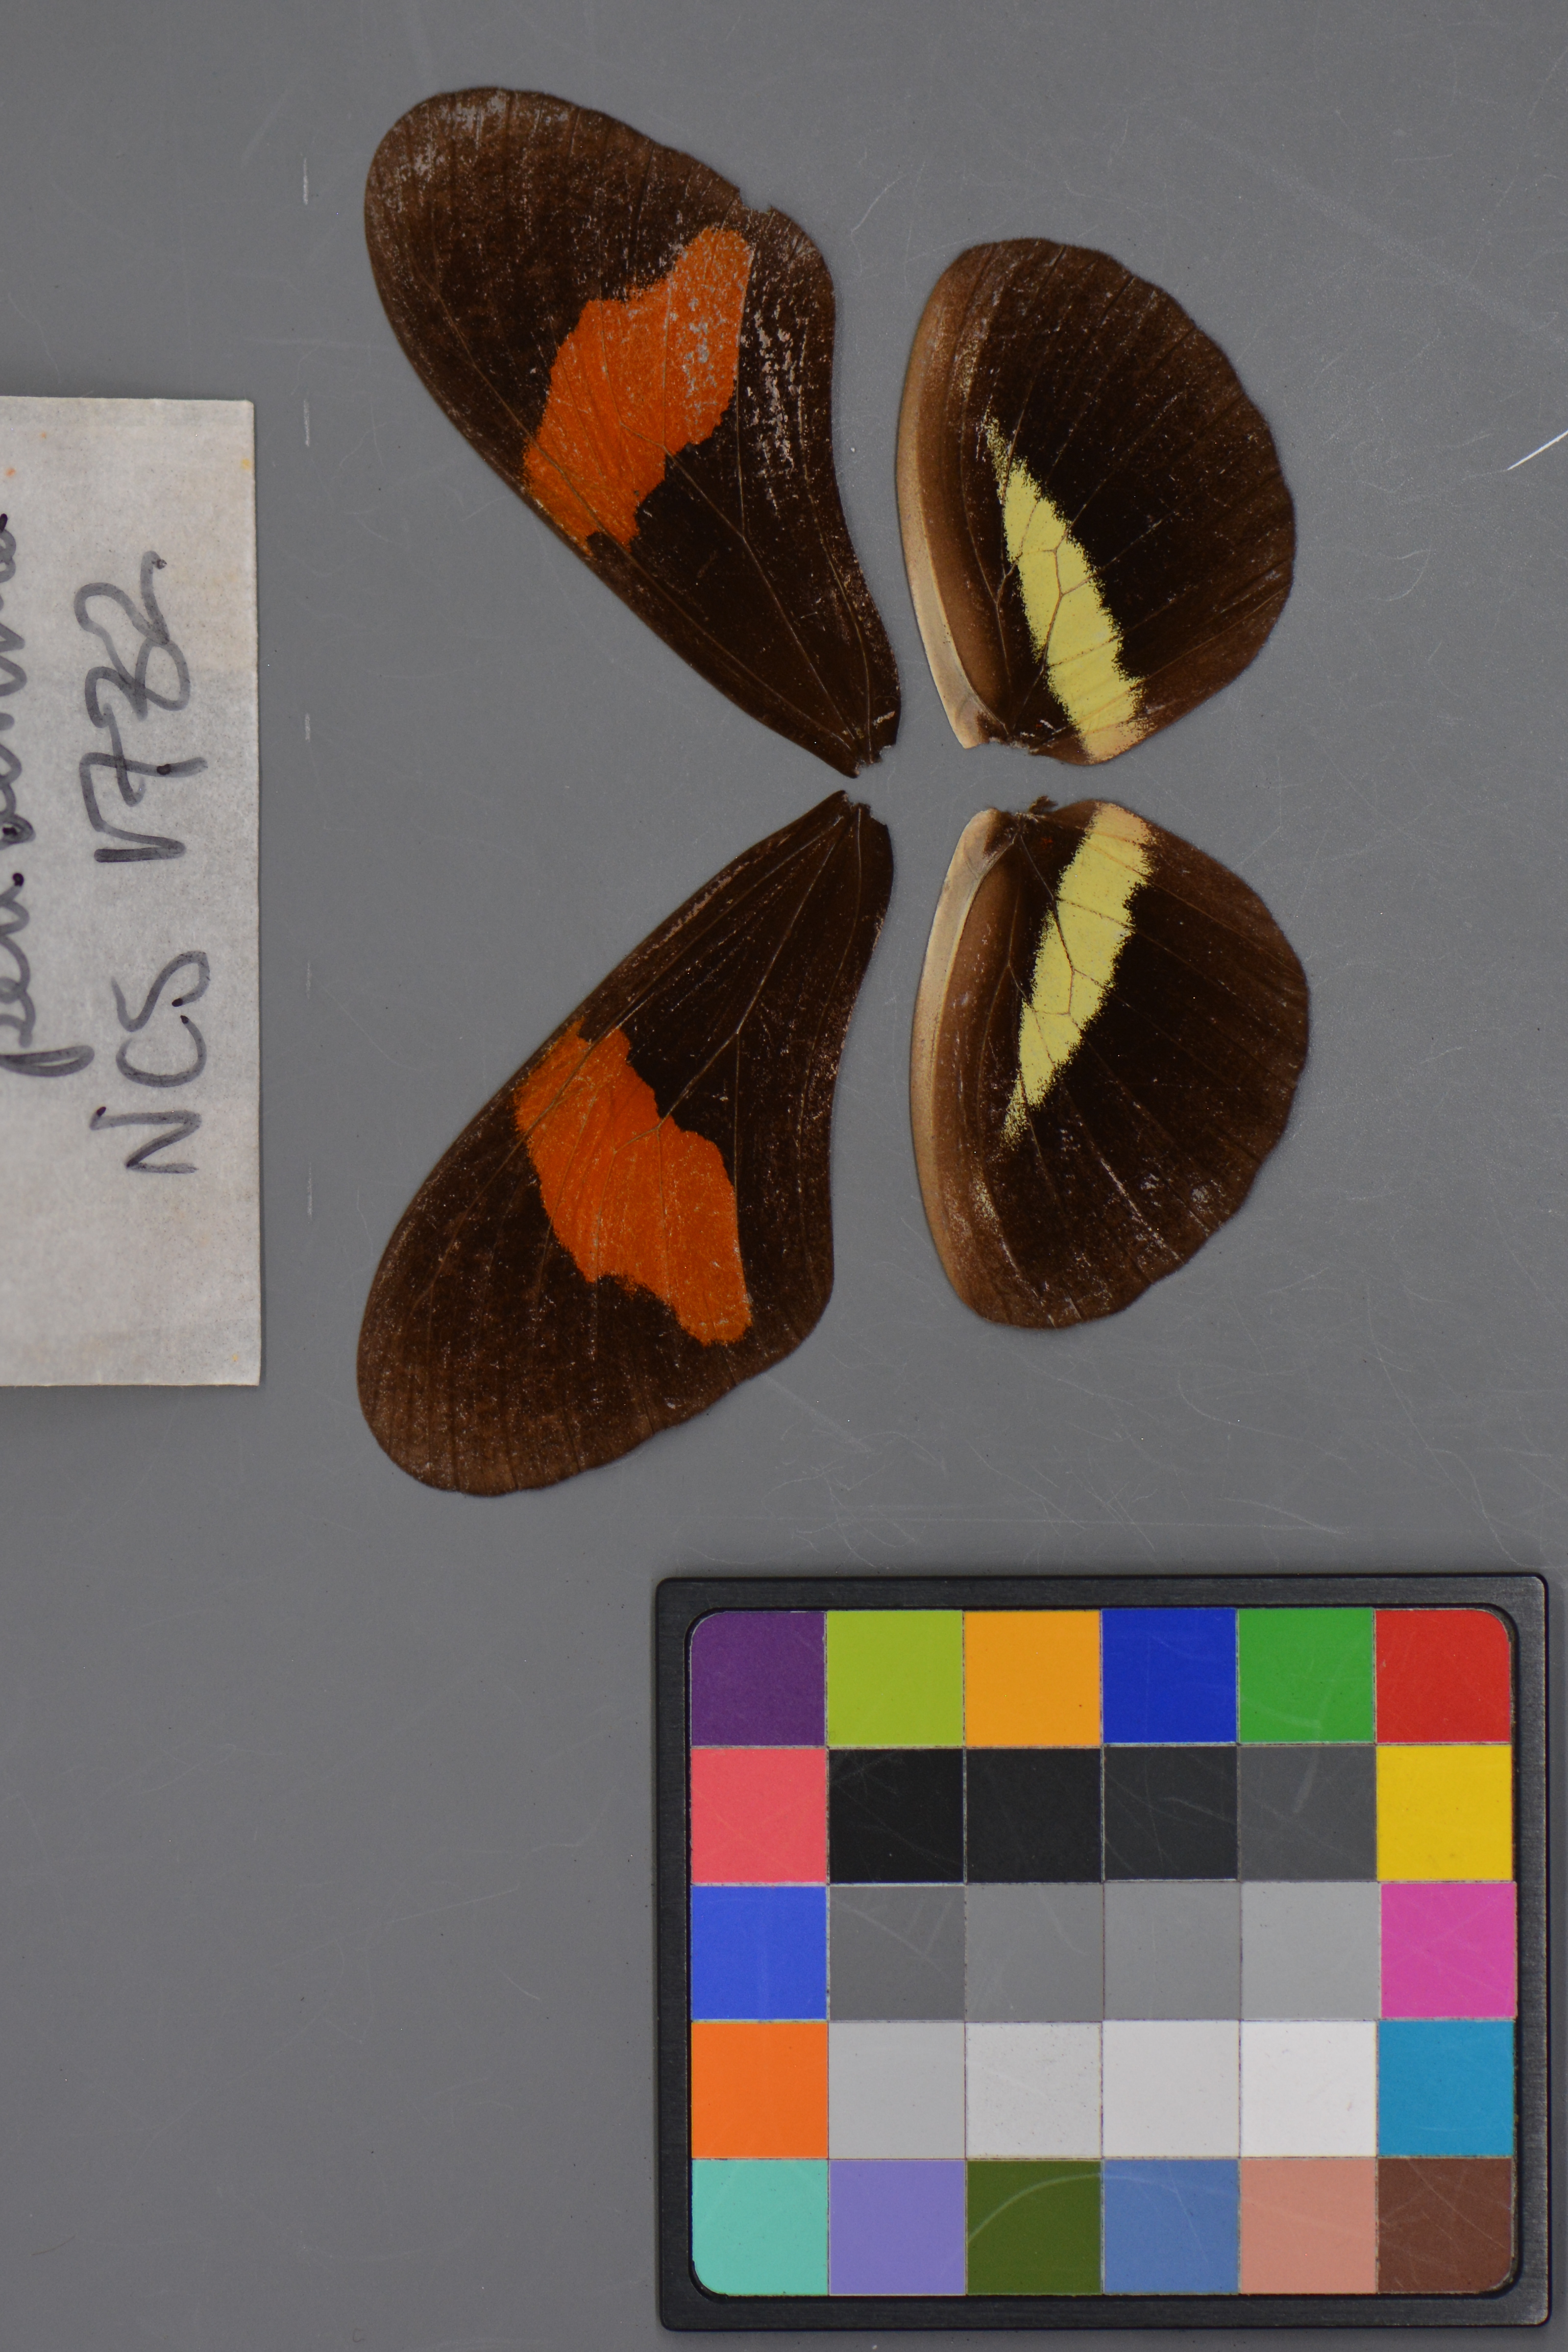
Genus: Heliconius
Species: erato
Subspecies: petiverana
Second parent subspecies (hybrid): hydara
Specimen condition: dorsal